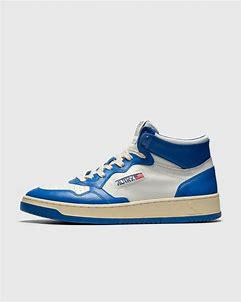
Brand: Autry
Model: Action Shoes Autry Action Medalist 1 Mid